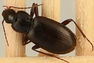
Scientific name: Calathus advena
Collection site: Niwot Ridge Mountain Research Station Site (NIWO), plot NIWO_007